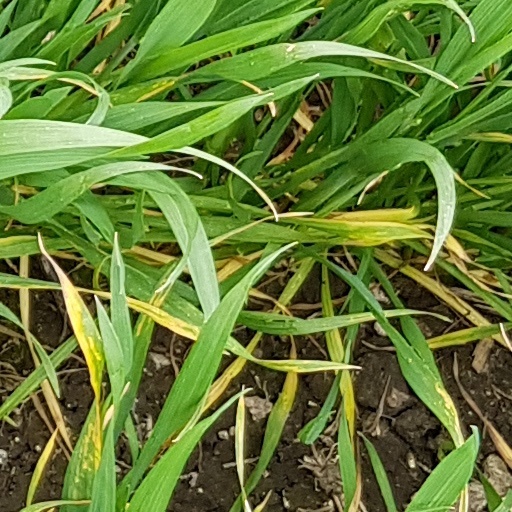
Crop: wheat